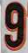
Number: 9